Grenville Province

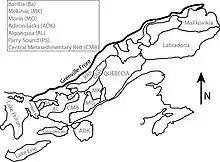
The subdivisions of the Grenville Province. PAB refers to the <a href="https%3A//web.archive.org/web/20181204005834/https%3A//en.oxforddictionaries.com/definition/parautochthonous">parautochthonous

The Central Metasedimentary Boundary Thrust Zone makes up the northwestern boundary of the Central Metasedimentary Belt. It was created during the Shawinigan Orogeny (1.19-1.14 Ga). The Central Metasedimentary Belt is bordered to the south by Phanerozoic sedimentary rocks and Lake Ontario.